Sky position (RA, Dec in degrees): 154.877, 5.011
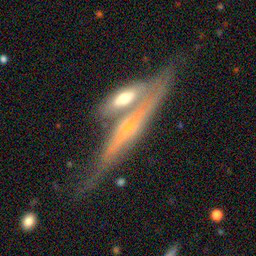
Galaxy morphology: Edge-on Galaxies with Bulge